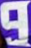
Number: 9